2008 US Open (tennis)

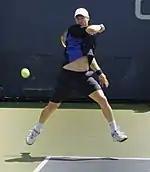
Dmitry Tursunov

Roger Federer and Nikolay Davydenko completed easy wins, over Thiago Alves and Agustín Calleri respectively, to reach the third round on the fifth day of play at Flushing Meadows. Novak Djokovic was forced into a first set tiebreak against American qualifier Robert Kendrick, and, after having been 6–2 up, faced two sets points in Kendrick's favor, before winning it 10–8; Djokovic then took the next two sets, 6–4, 6–4. Afterwards, Djokovic credited the first set win to his improved mental strength. Another top ten seed who faced problems in the early stages of his match was Andy Roddick, who eventually secured a 3–6, 7–5, 6–2, 7–5 win over Ernests Gulbis. Fernando González won in straight sets against Bobby Reynolds, despite sustaining an ankle injury; Tommy Robredo ended 2000 champion Marat Safin's participation in four; and Gilles Müller and Jarkko Nieminen, two unseeded players, won their matches after each having been two sets down. Other seeds to make progress were Fernando Verdasco, Nicolás Almagro, Jo-Wilfried Tsonga, Igor Andreev, Dmitry Tursunov, Radek Štěpánek, Marin Čilić, and Andreas Seppi.